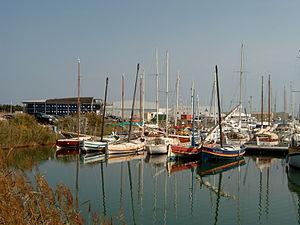
Canet-en-Roussillon est une commune française située dans le département des Pyrénées-Orientales, en région Occitanie. Ses habitants sont appelés les Canétois. C'est la deuxième plus grande ville des Pyrénées-Orientales avec une population de 12 436 habitants.